John Cain Arena

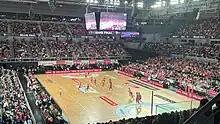
The Melbourne Vixens play their home games at the arena, which was also host to the 2023 Super Netball Grand Final (pictured).

Netball is played regularly at the venue. It is the home court of the Melbourne Vixens and Melbourne Mavericks in the Suncorp Super Netball competition. The Melbourne Phoenix and Melbourne Kestrels also played games at the arena in the Commonwealth Bank Trophy before merging to form the Vixens. The Vixens also used it for home games in the ANZ Championship.